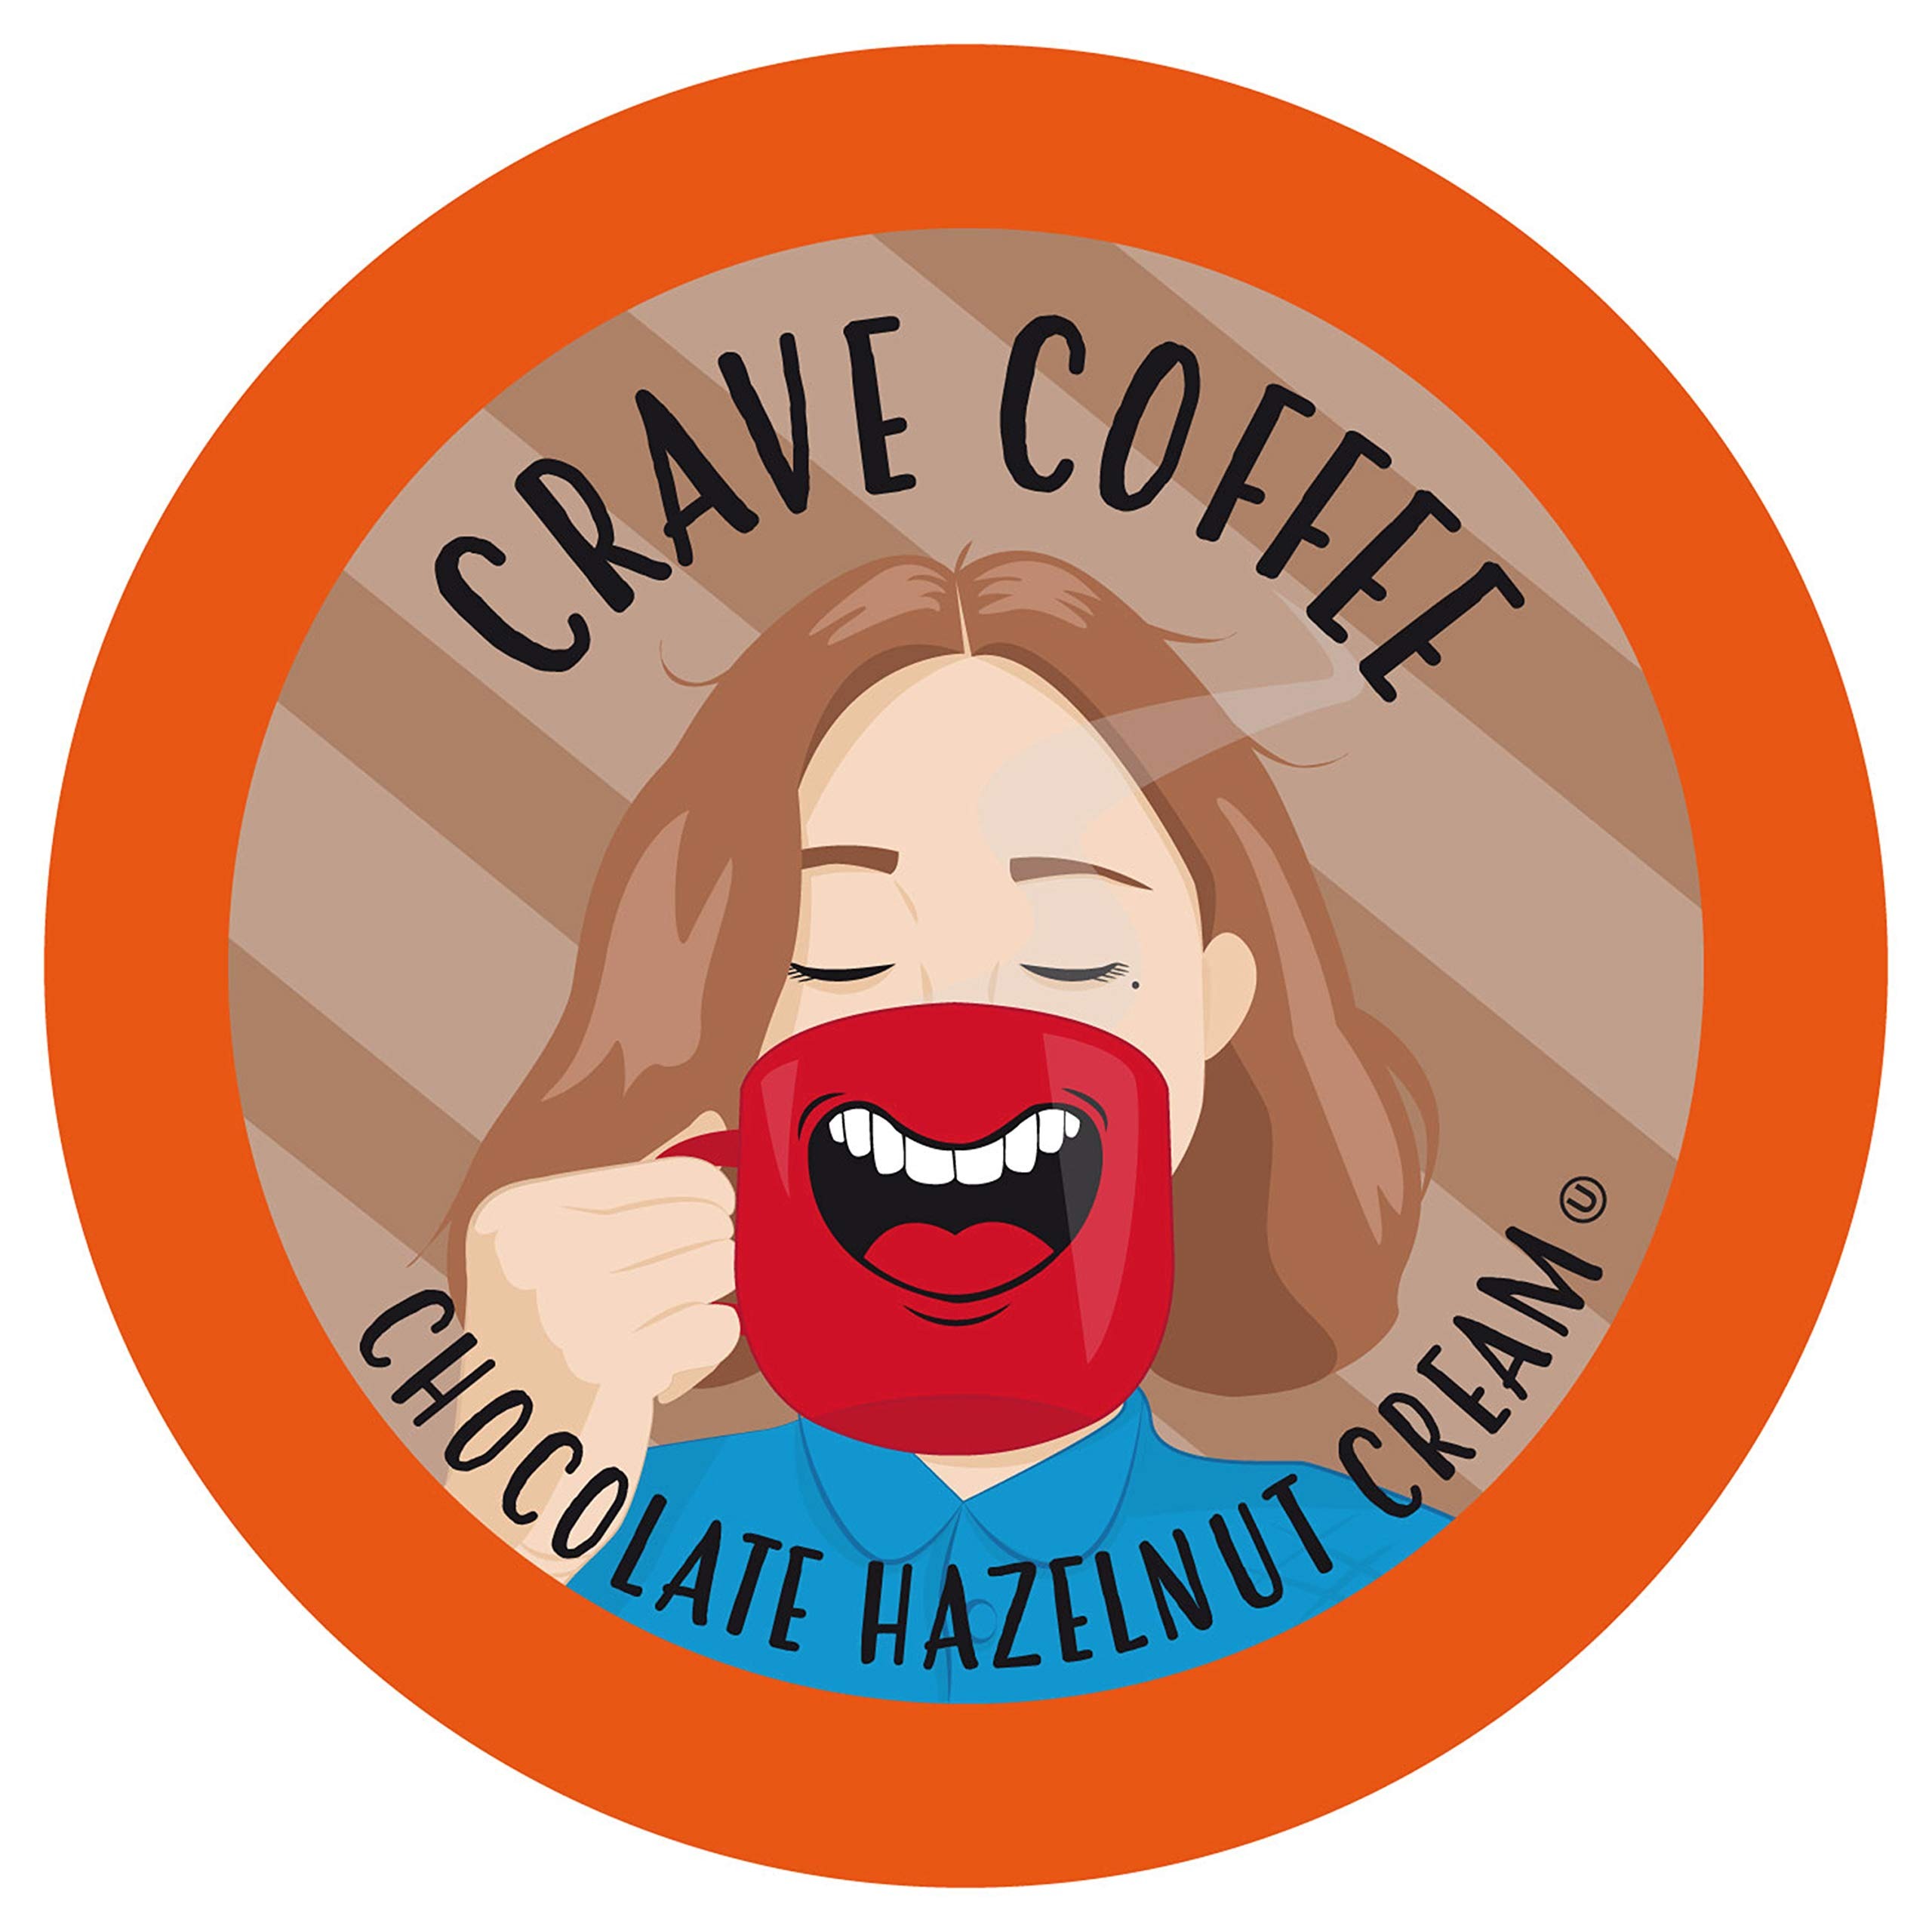
Item Name: Crave Beverages Chocolate Hazelnut Creme Coffee Pods for Keurig K Cup Brewers, 100 Count
Bullet Point 1: What do you crave? Is is Butter Toffee? Vermont Maple? Blueberry Vanilla? We have it!
Bullet Point 2: We've taken the absolutely irresistible flavor of creamy chocolate hazelnut spread and swirled it into our ultra smooth single serve coffee pods. Enjoy it by itself or as part of a scrumptious breakfast treat!
Bullet Point 3: We have it! Enjoy guilt free decadent flavored coffees- No sweeteners & No calories. 100% fresh roasted Arabica coffee is paired with your favorite flavors for the tantalizing coffee experience you Crave!
Bullet Point 4: Crave Coffee is Kosher certified and compatible with Keurig K-Cup Brewers, including 2.0. Crave coffees are gluten free and do not contain any traces of peanuts, tree nuts, or tropical nuts.
Bullet Point 5: Crave Coffee is not affiliated, endorsed, or related with Keurig Dr Pepper Inc.
Value: 100.0
Unit: Count

Price: 39.9